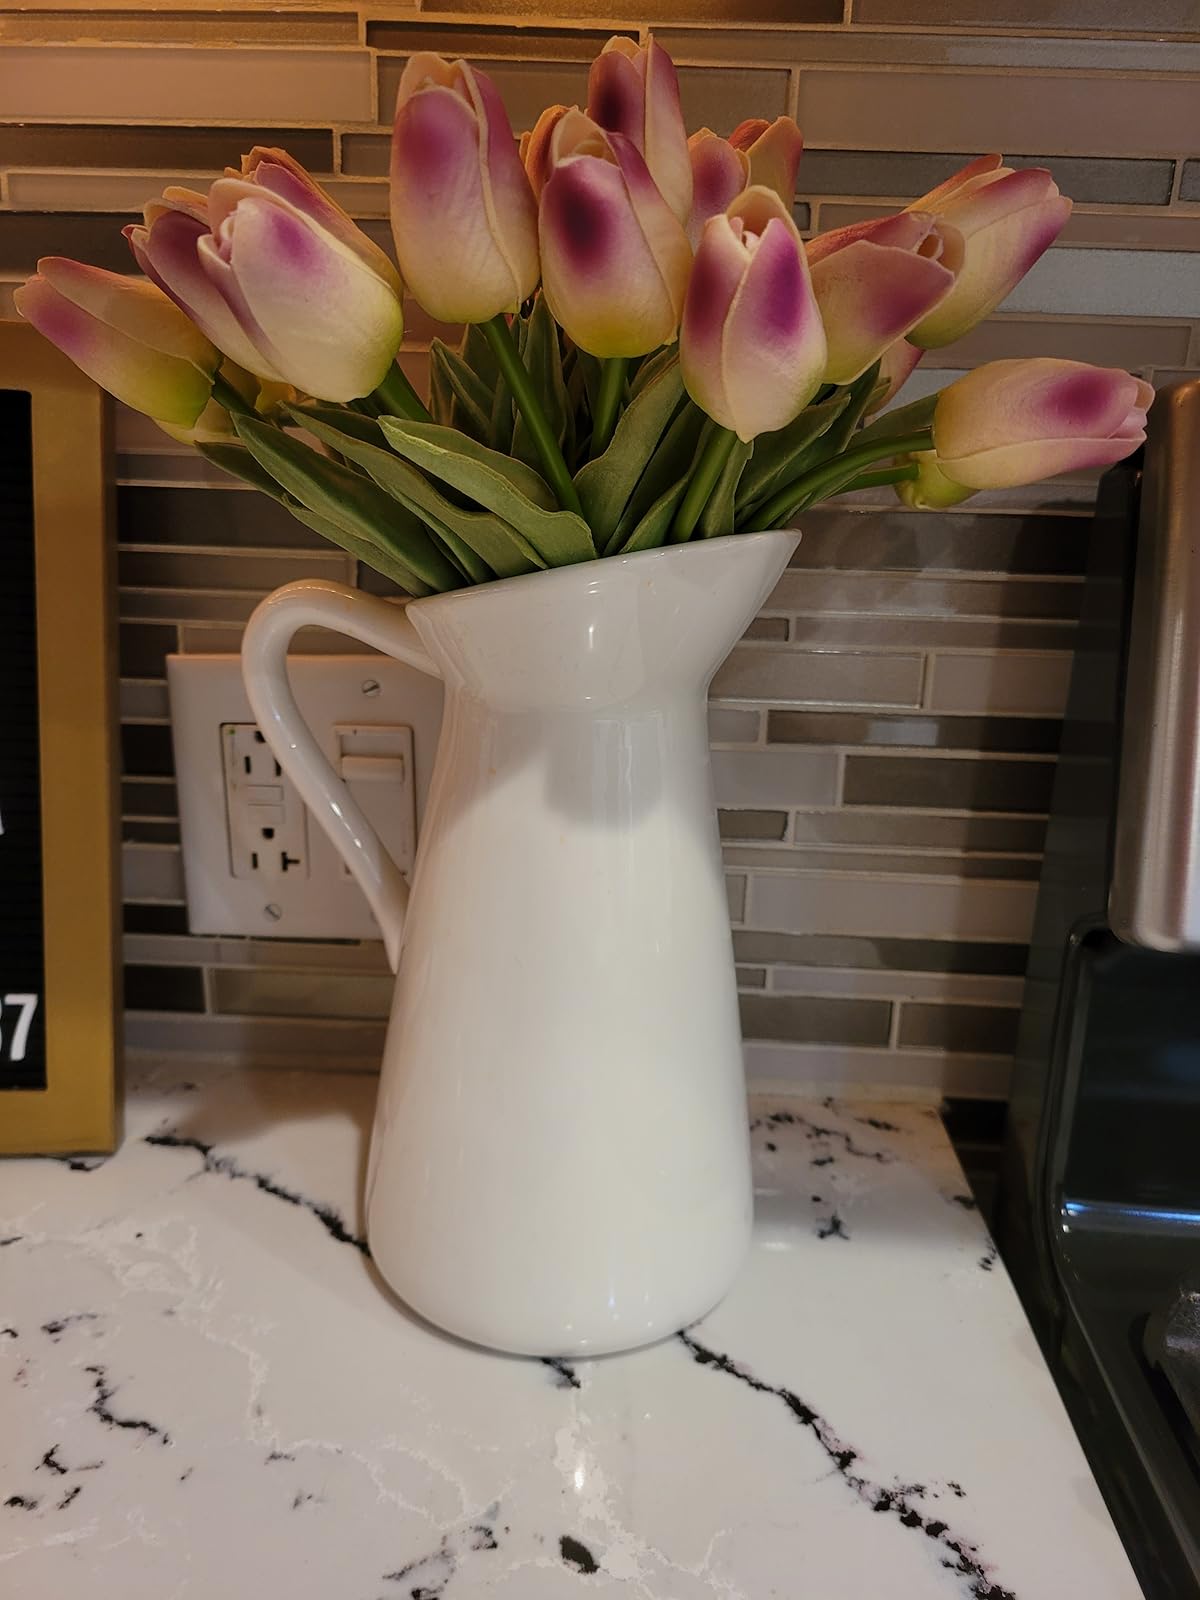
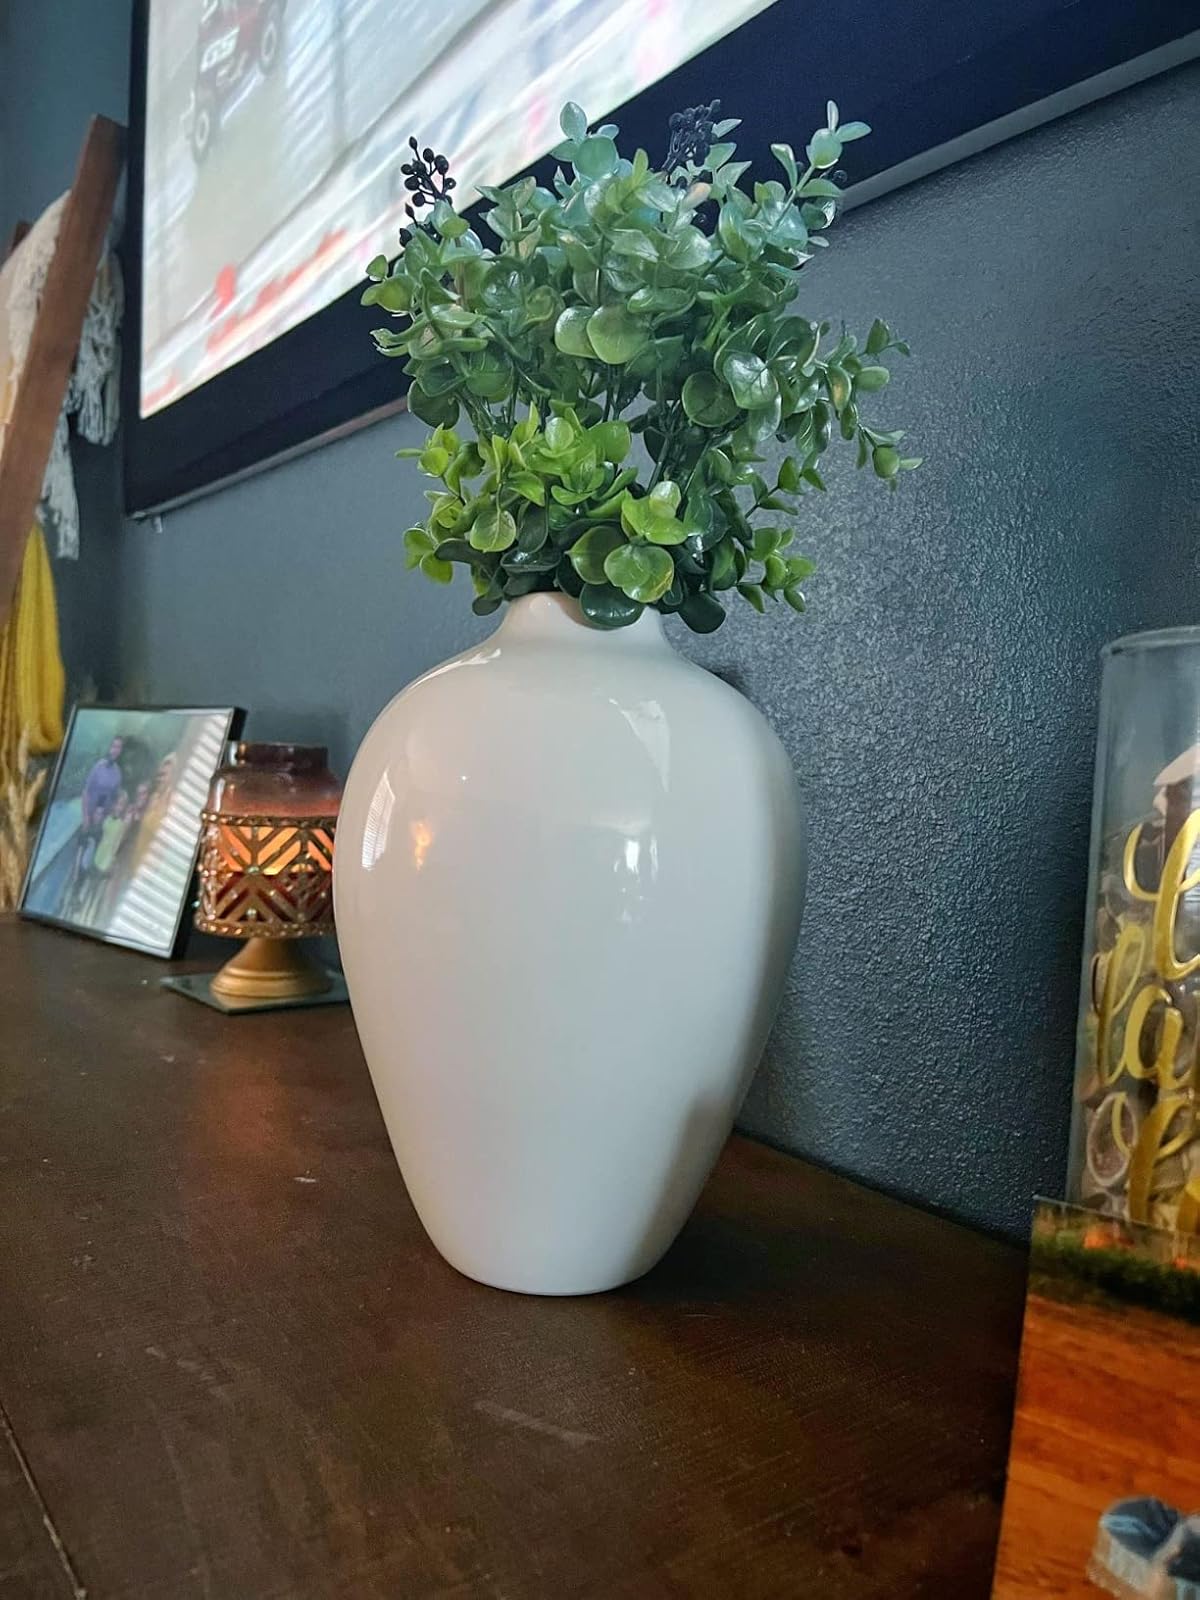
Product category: vase
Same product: no